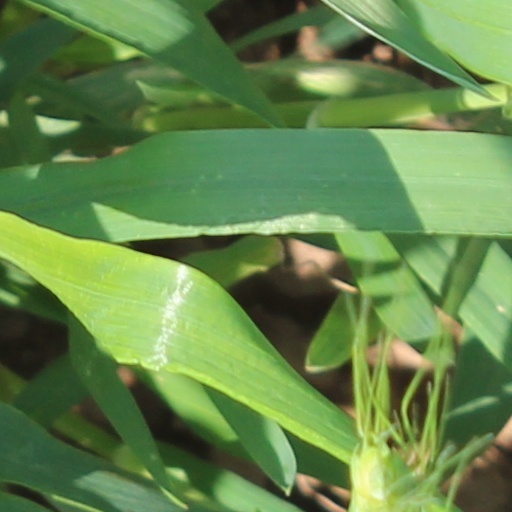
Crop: wheat